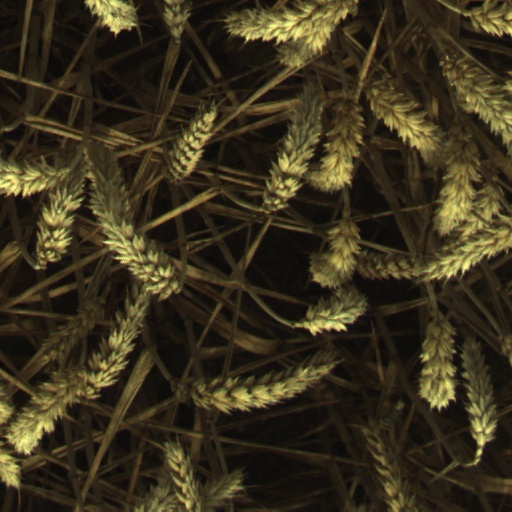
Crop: wheat